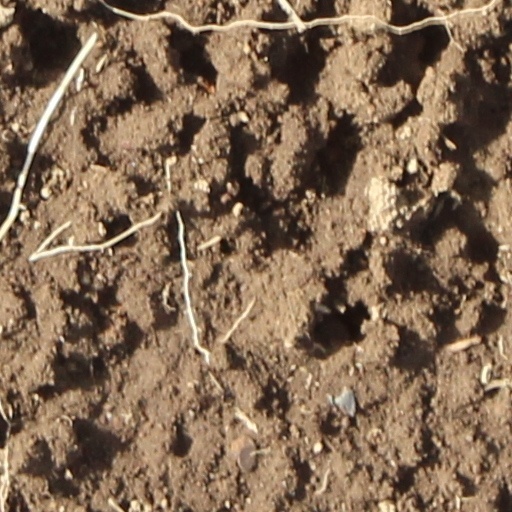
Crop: wheat